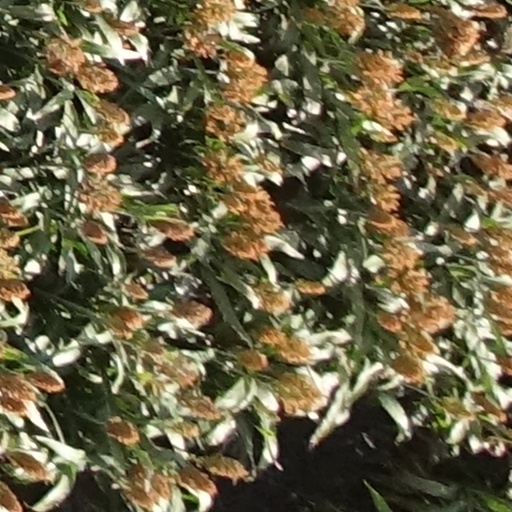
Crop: sorghum